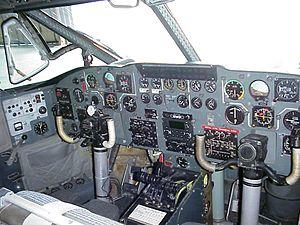
Le Short SC.7 Skyvan est un avion de transport construit en Grande-Bretagne au début des années 1960 et encore utilisé en 2017